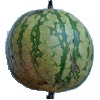
Label: Watermelon 1